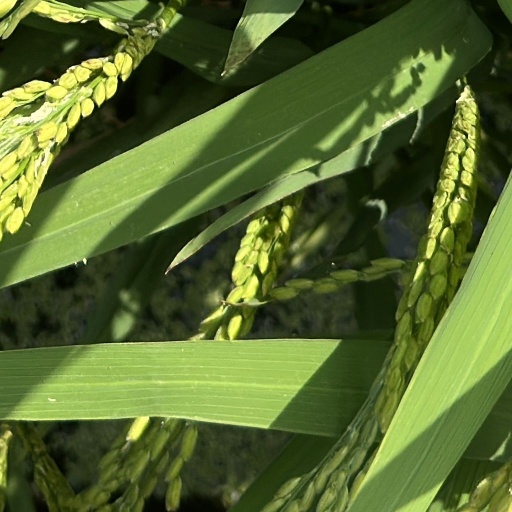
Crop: rice